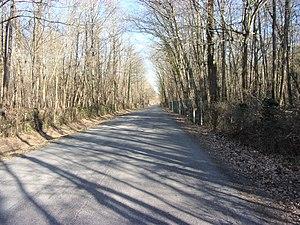
Ancien chemin aux bœufs à Veigné (voir médiévale ou antique)
Veigné est une commune française située dans le département d'Indre-et-Loire en région Centre-Val de Loire.